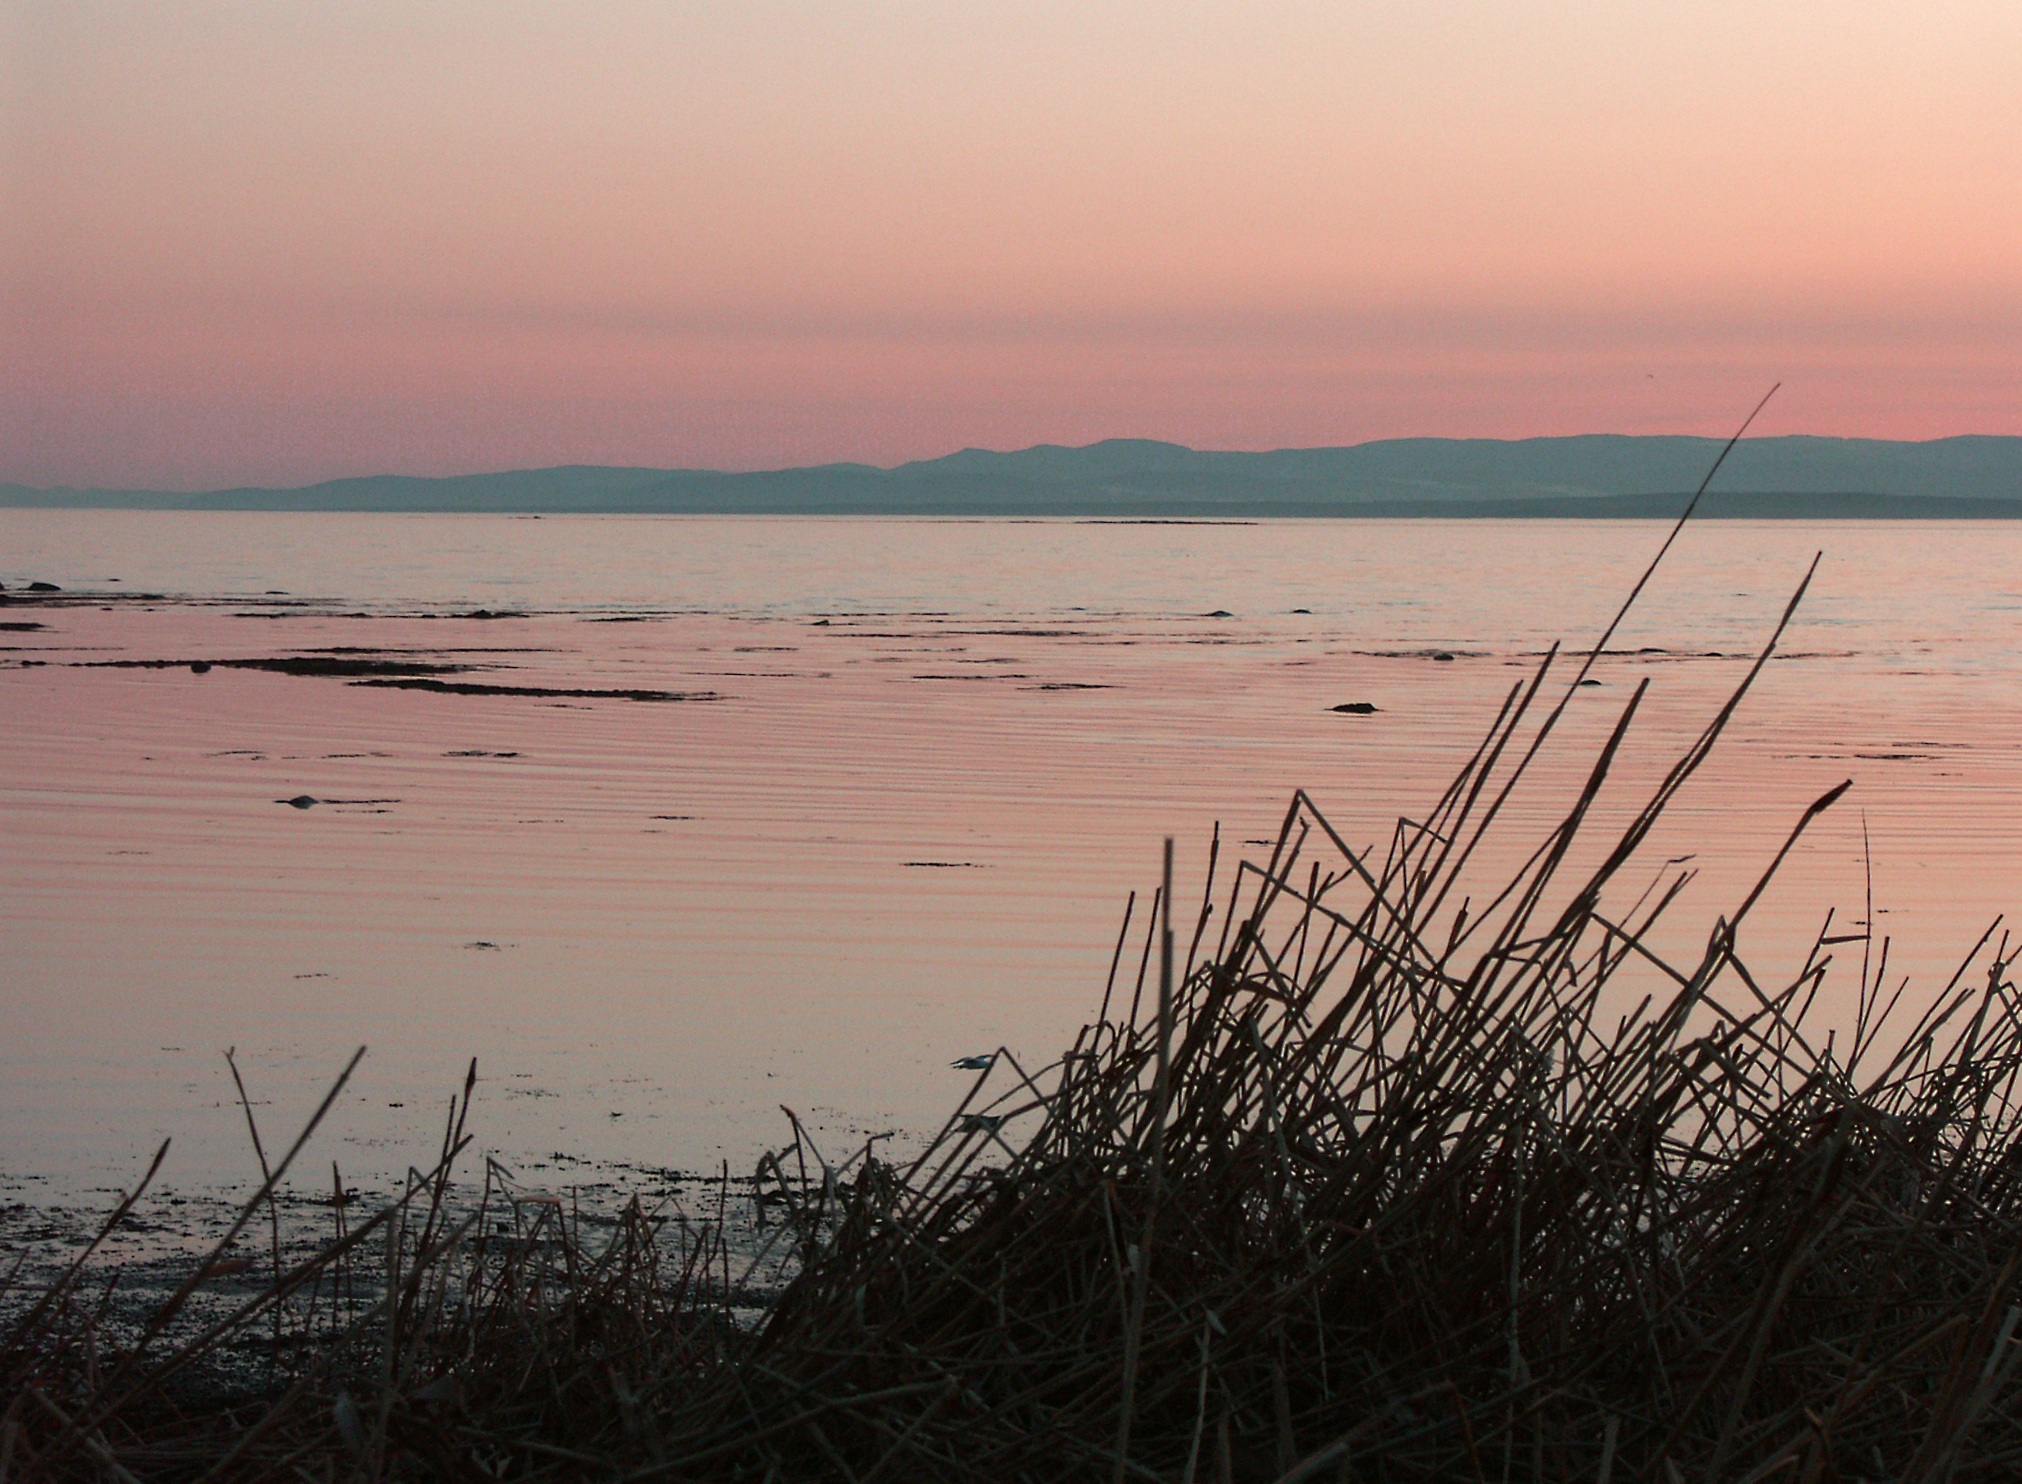
beach, sea, coast, water, nature, grass, sand, ocean, horizon, marsh, cloud, sky, sun, sunrise, sunset, sunlight, morning, shore, wave, lake, dawn, river, summer, dusk, evening, reflection, bay, body of water, wetland, loch, mudflat, atmospheric phenomenon